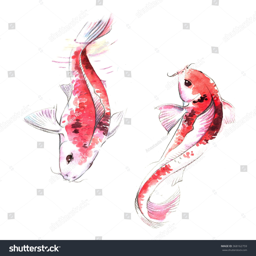
hand - drawn watercolor illustration of couple carps fishes in the water .